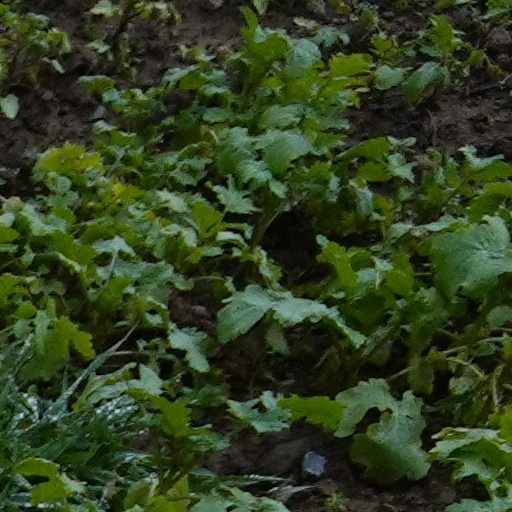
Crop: wheat